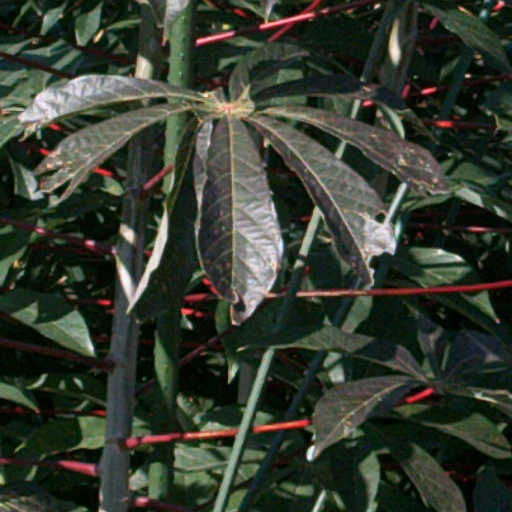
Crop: cassava